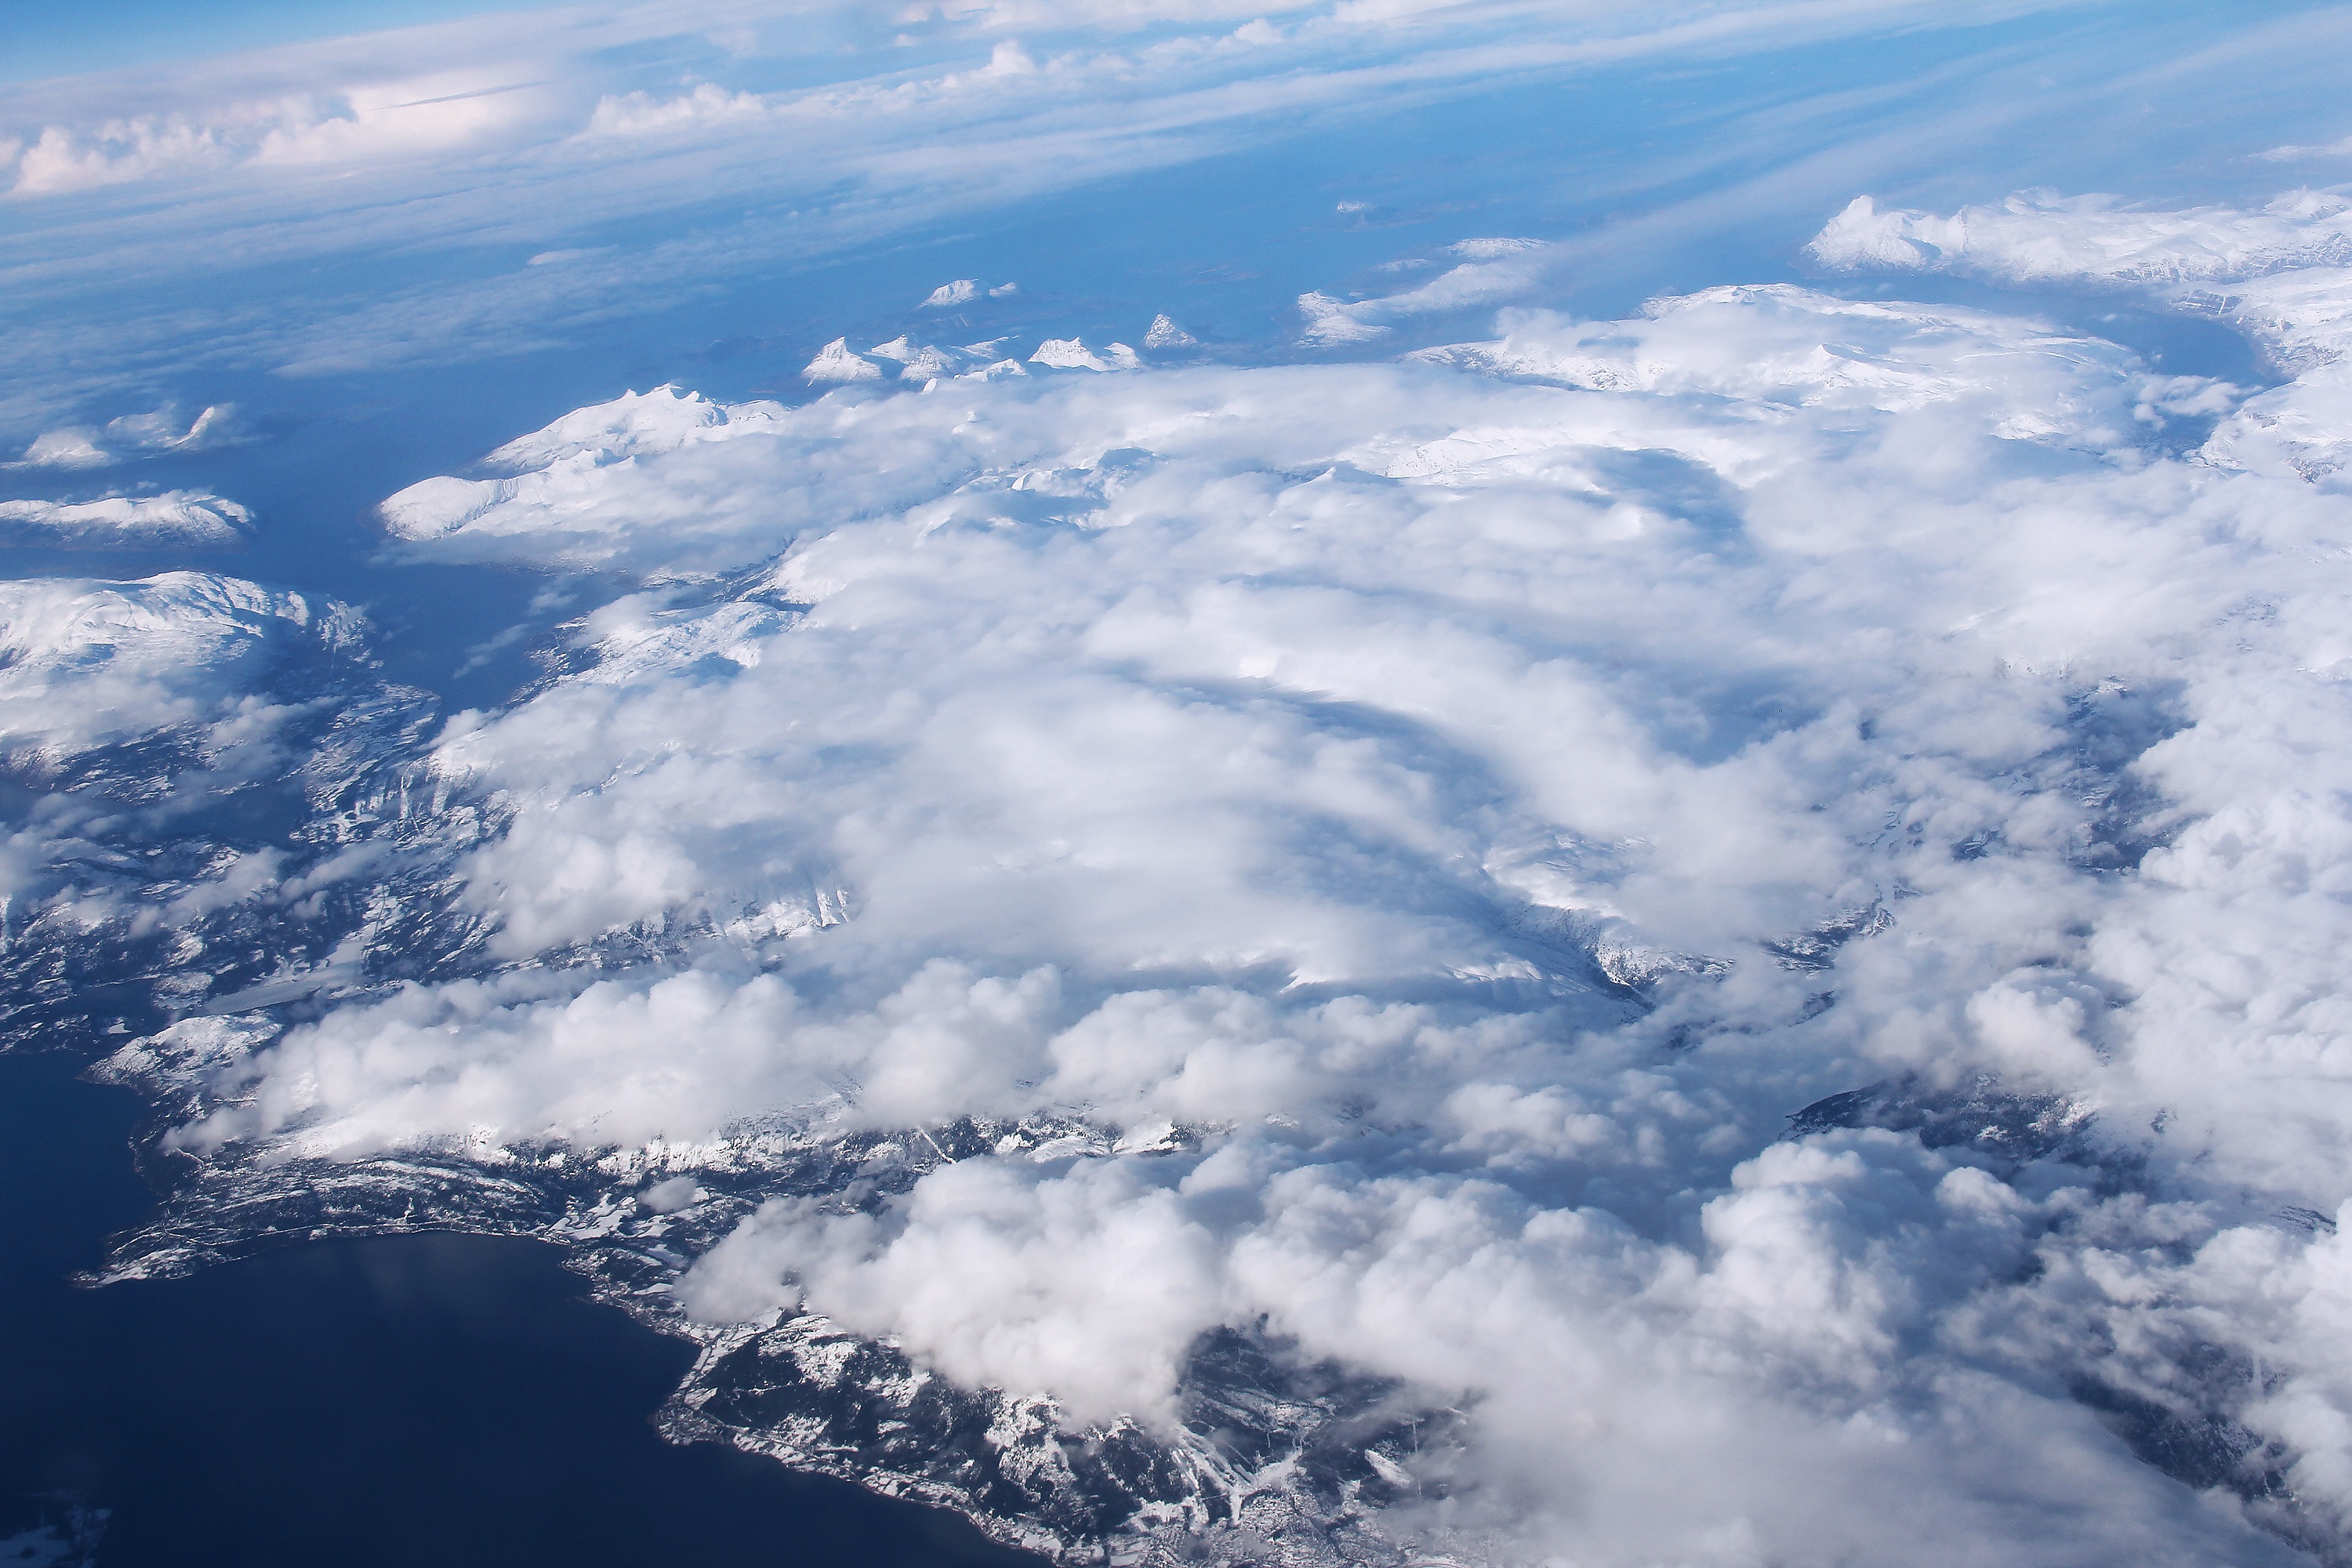
sea, horizon, mountain, snow, winter, cloud, sky, sunlight, atmosphere, mountain range, flying, travel, plane, europe, journey, flight, scenery, cumulus, blue, fjord, arctic, tourism, plain, amazing, beautiful, norway, visit, norwegian, scandinavia, nordic, tromso, meteorological phenomenon, atmosphere of earth, the arctic circle